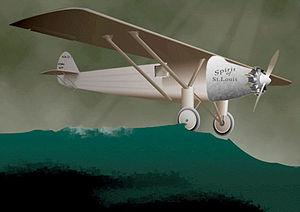
Charles Augustus Lindbergh, né le 4 février 1902 à Détroit et mort le 26 août 1974 à Kipahulu, sur l'île de Maui, est un pionnier américain de l'aviation.